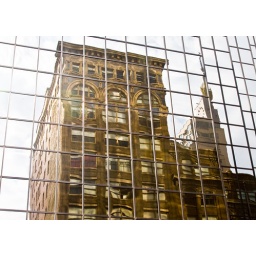
Everyday this old building gets to look at its reflection in this modern glass high rise.